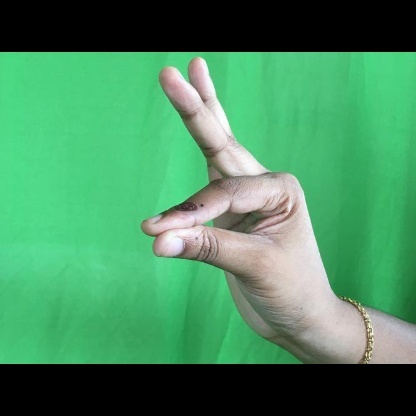
Mudra: Hamsasyam